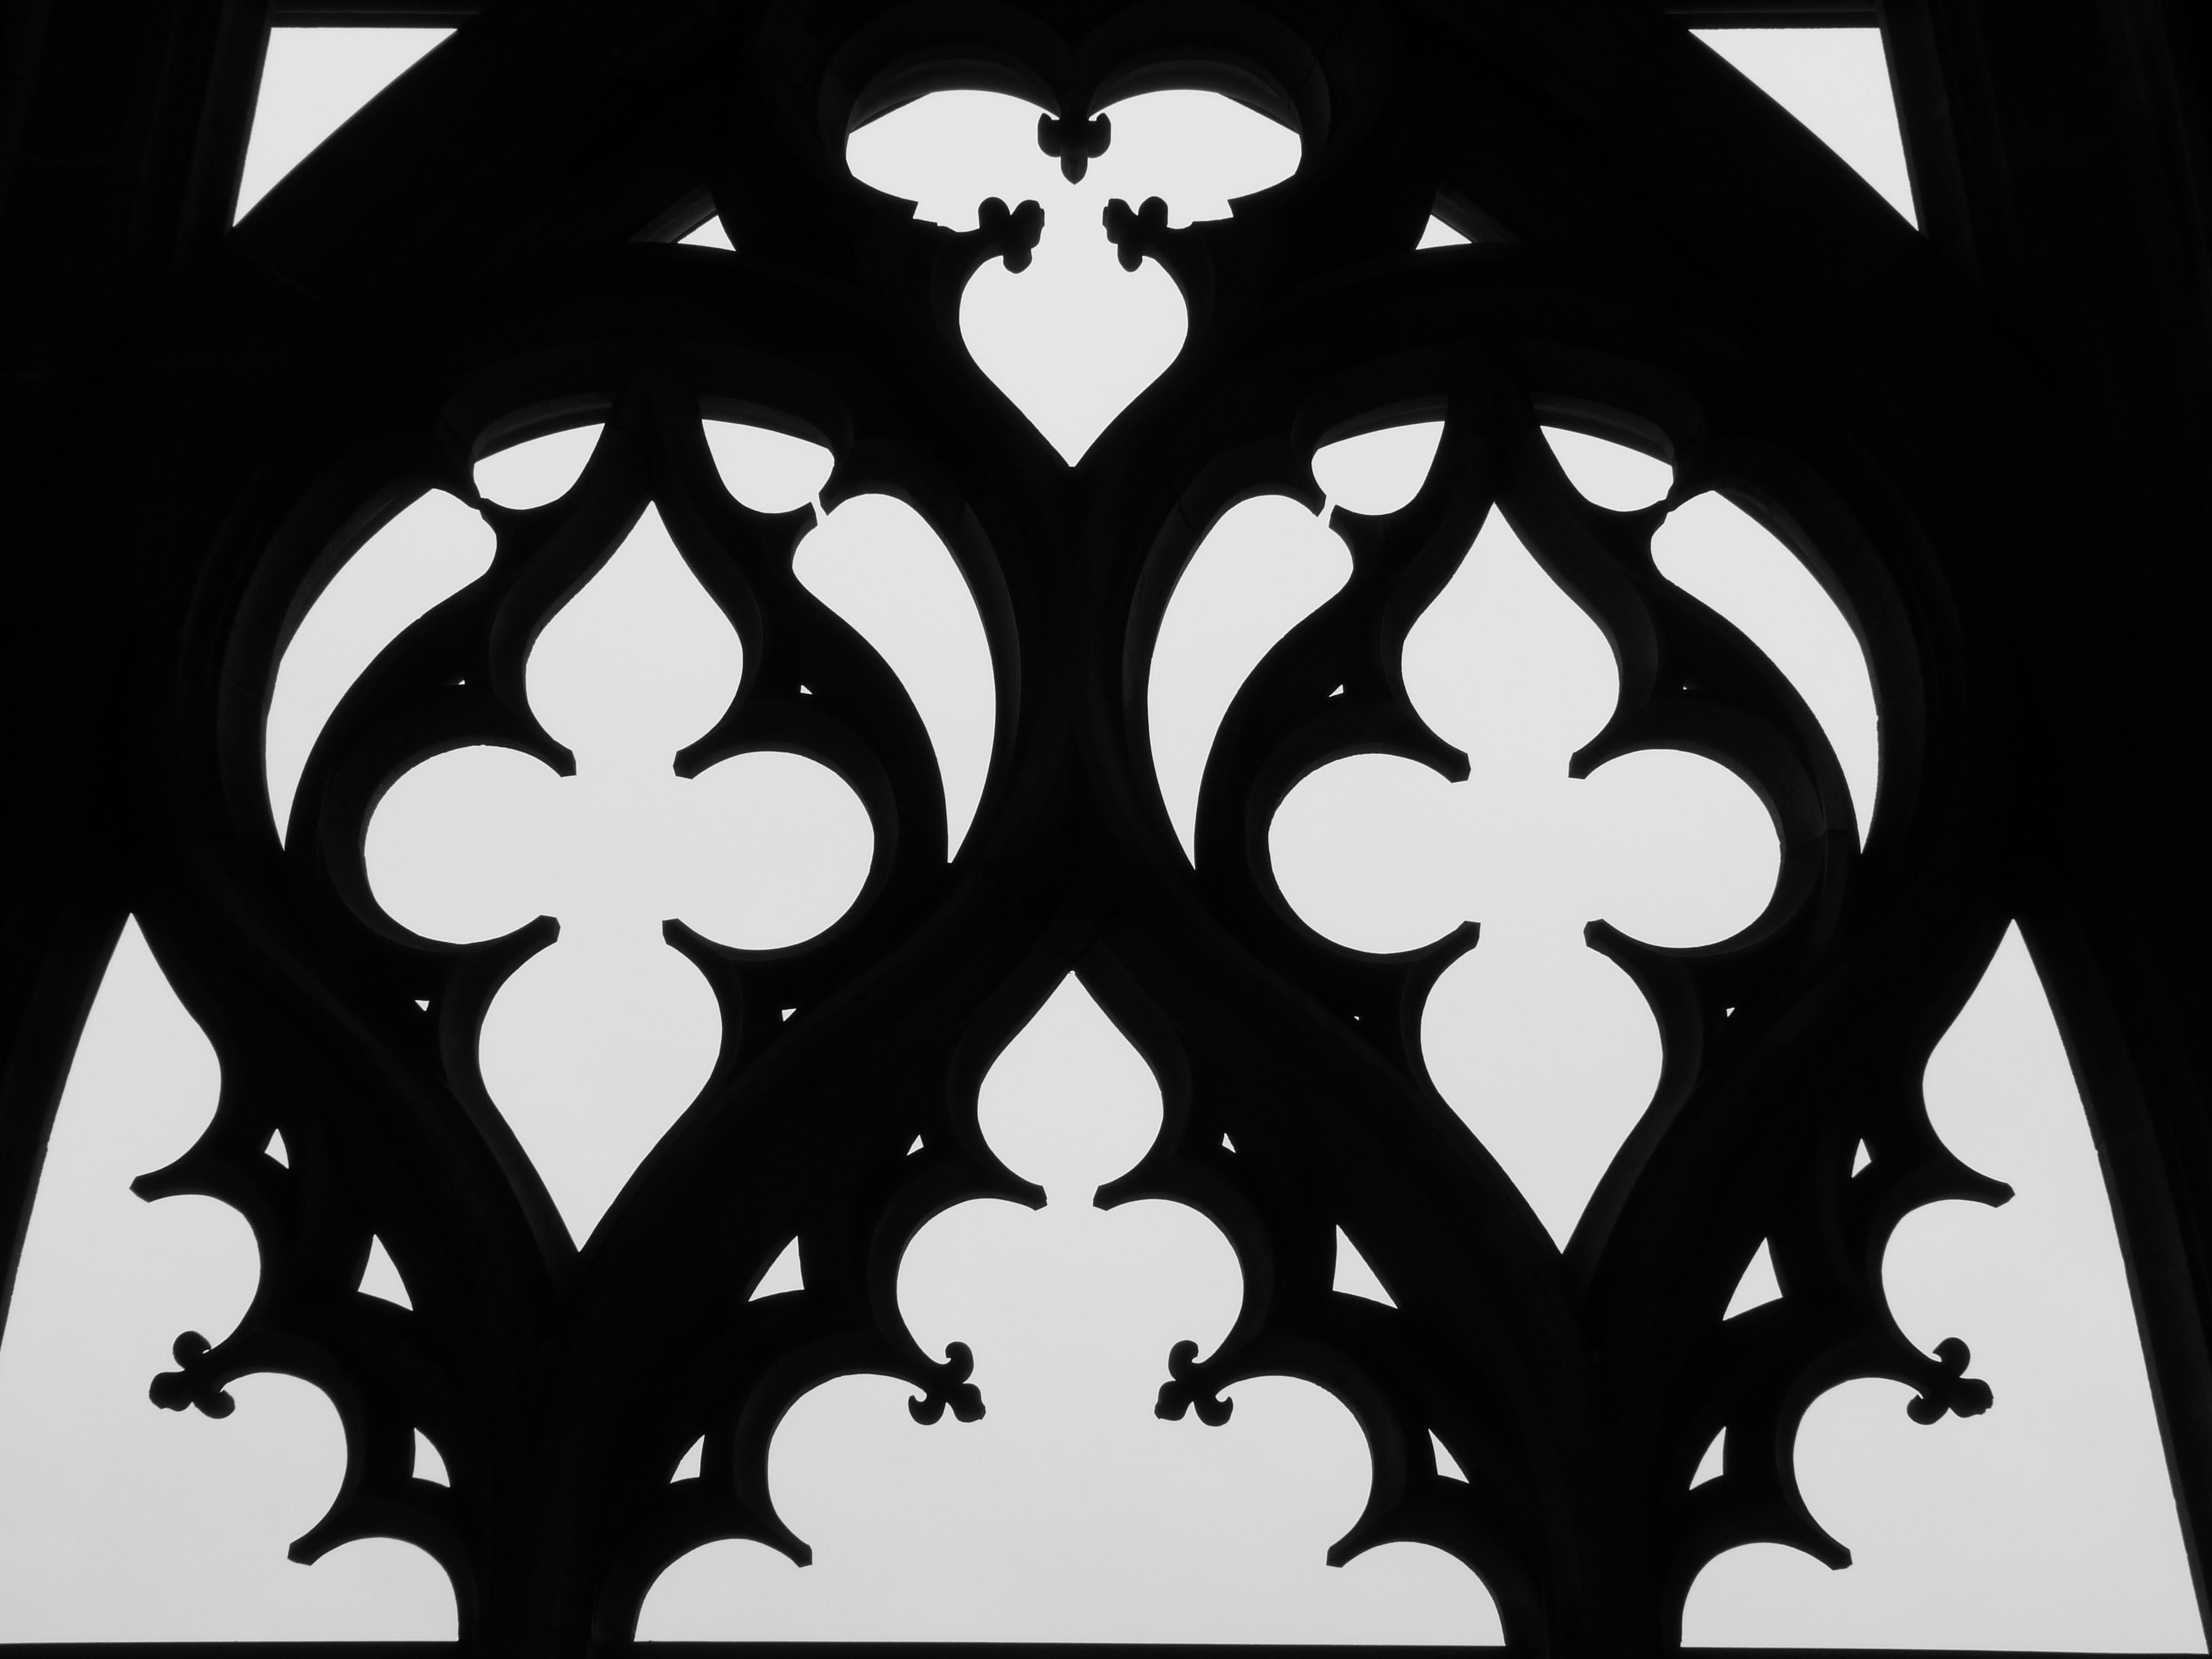
rock, silhouette, black and white, window, building, pattern, black, monochrome, gothic, font, illustration, steeple, symmetry, dom, middle ages, sand stone, ulm cathedral, monochrome photography